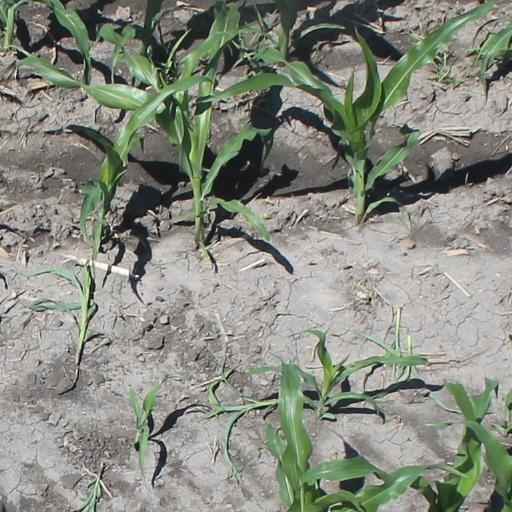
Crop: maize; corn